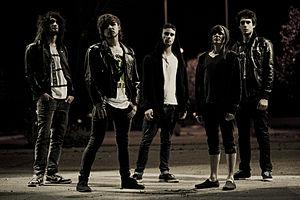
Hopes Die Last est un groupe de post-hardcore italien, originaire de Rome. Il mélange à la fois agressivité vocale et mélodie, dans un style proche de l'emo. À la suite du départ du chanteur, Nick, après la sortie de Your Face Down Now, le groupe en recrute un nouveau avec une voix semblable nommé Danielle.